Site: saxony
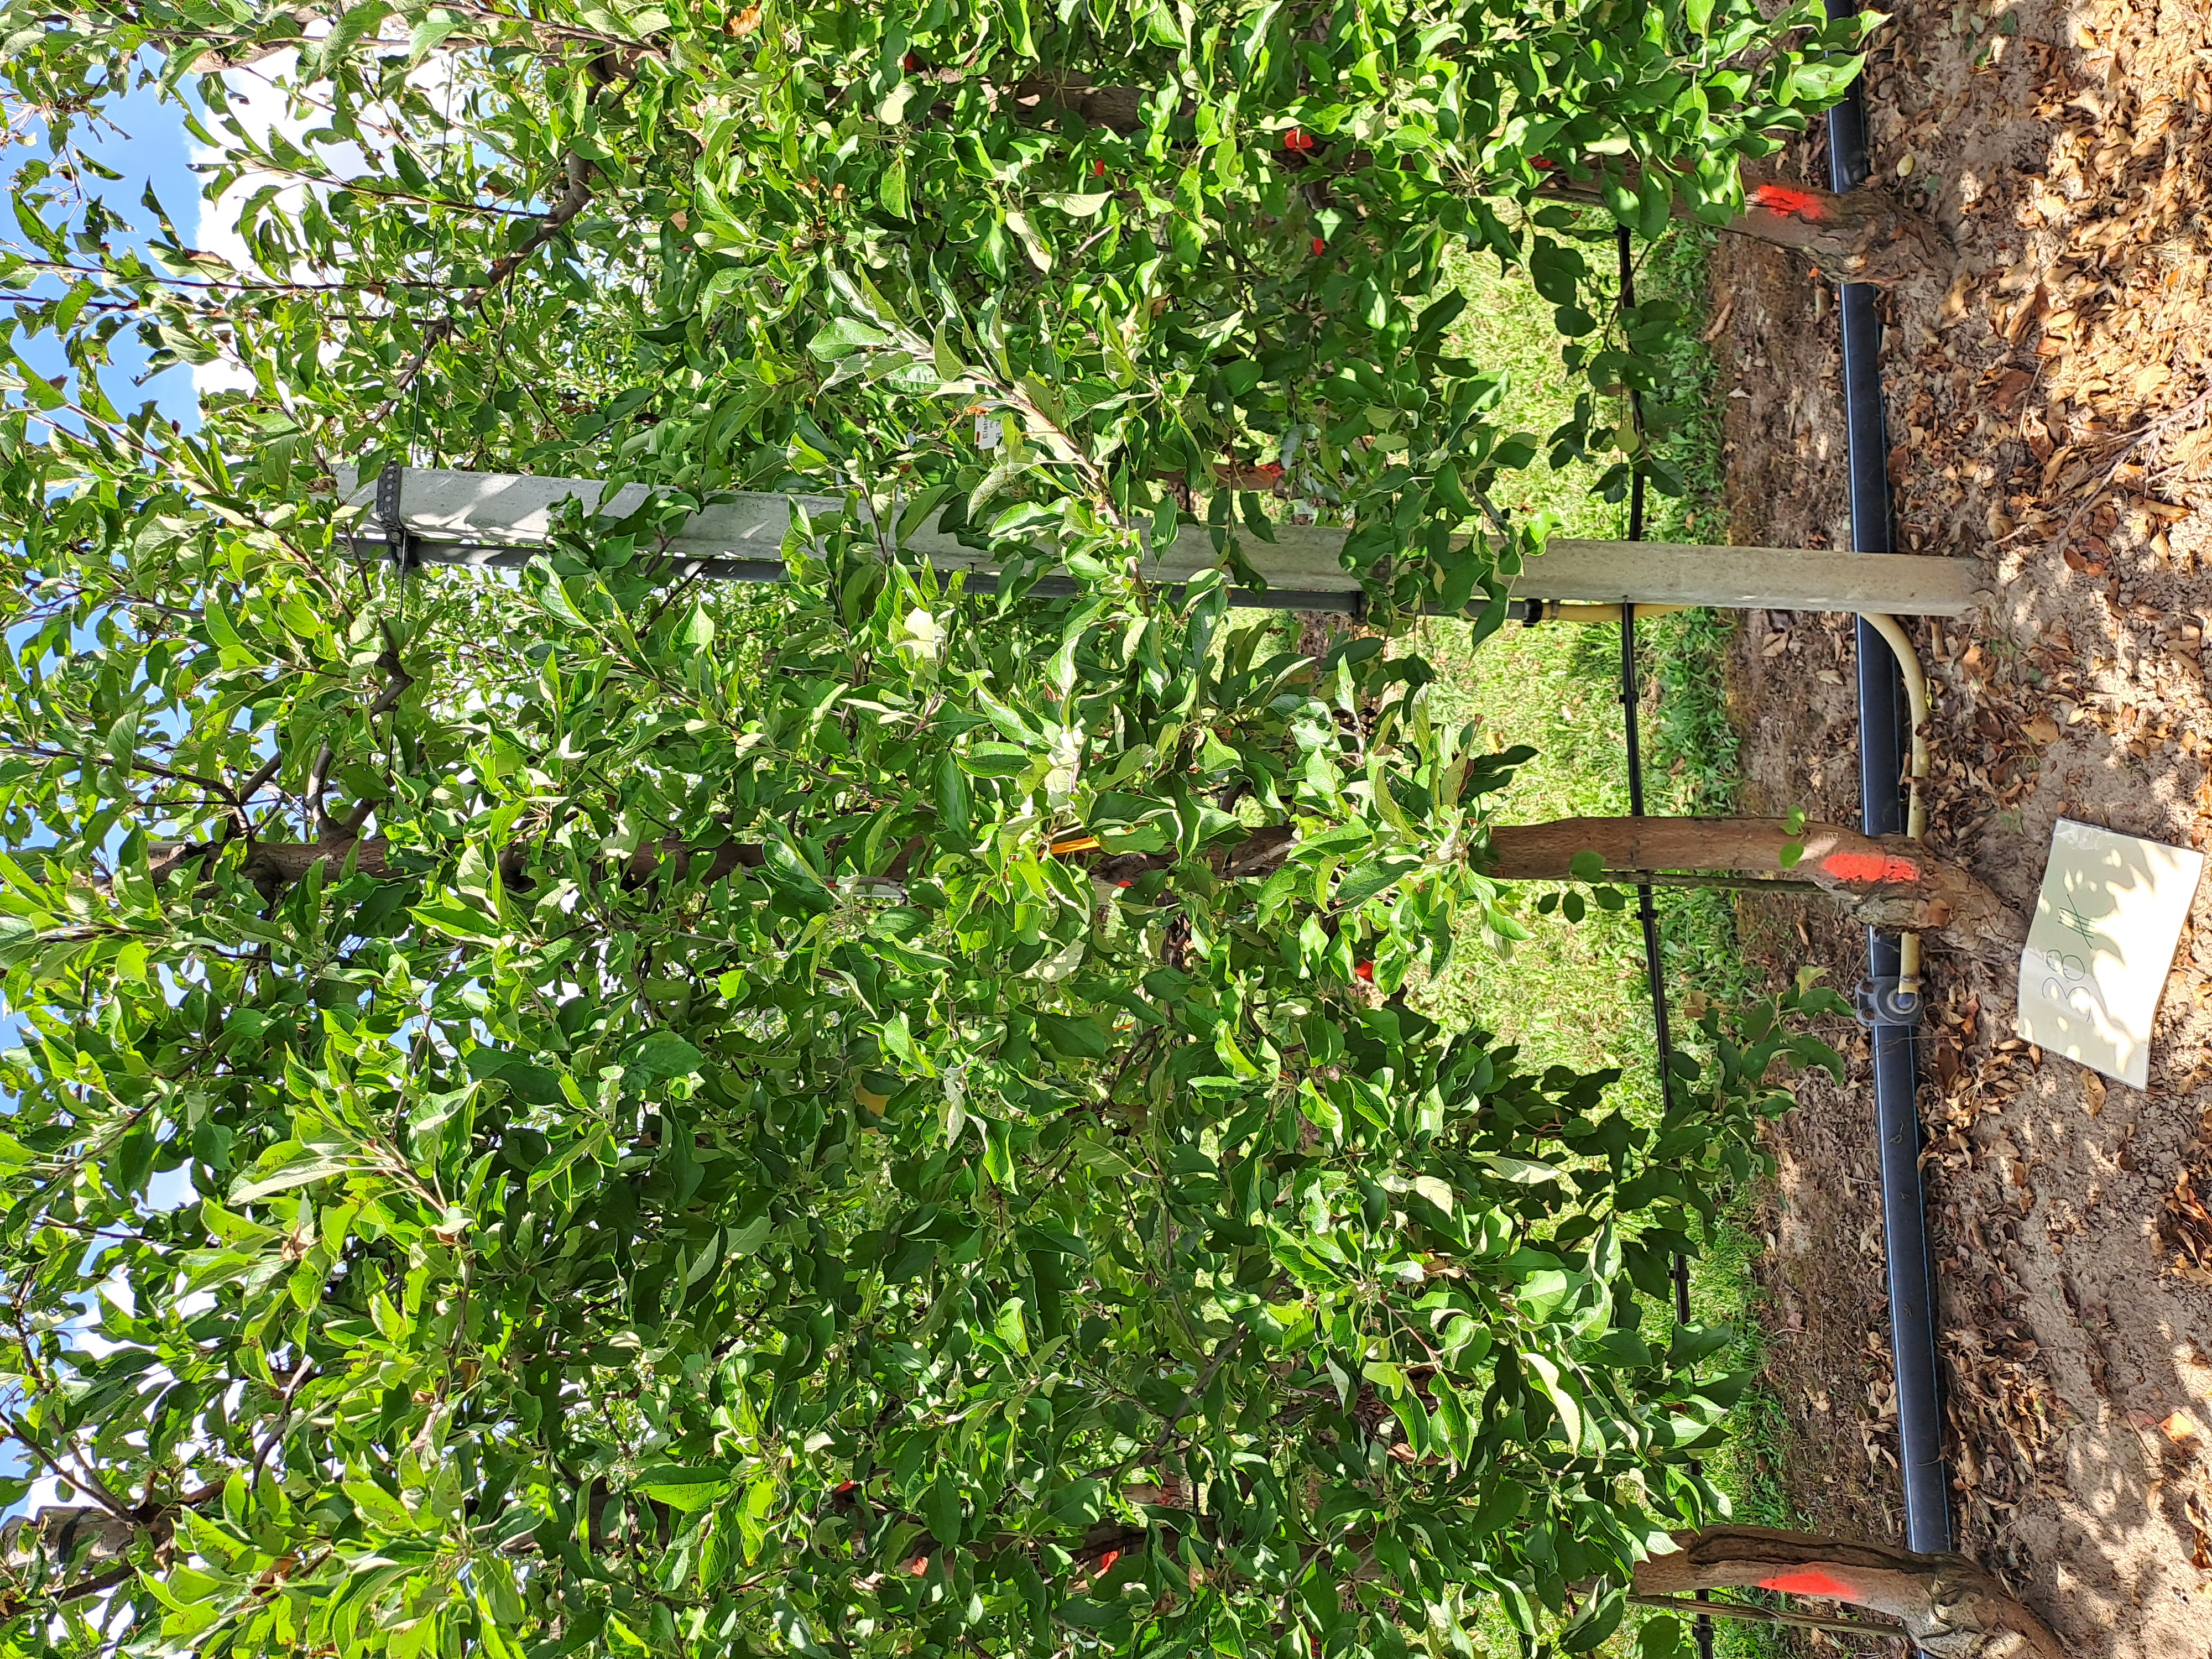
Growth stage (BBCH 85): Maturity of fruit and seed